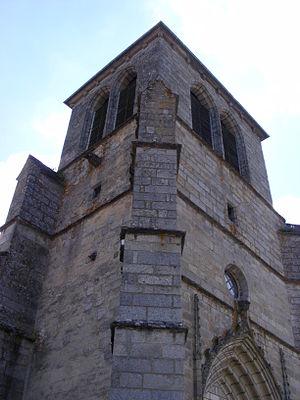
Clocher de l'église de Marat
Marat est une commune française, située dans le département du Puy-de-Dôme en région Auvergne-Rhône-Alpes.